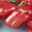
Label: sweet_pepper